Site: brandenburg
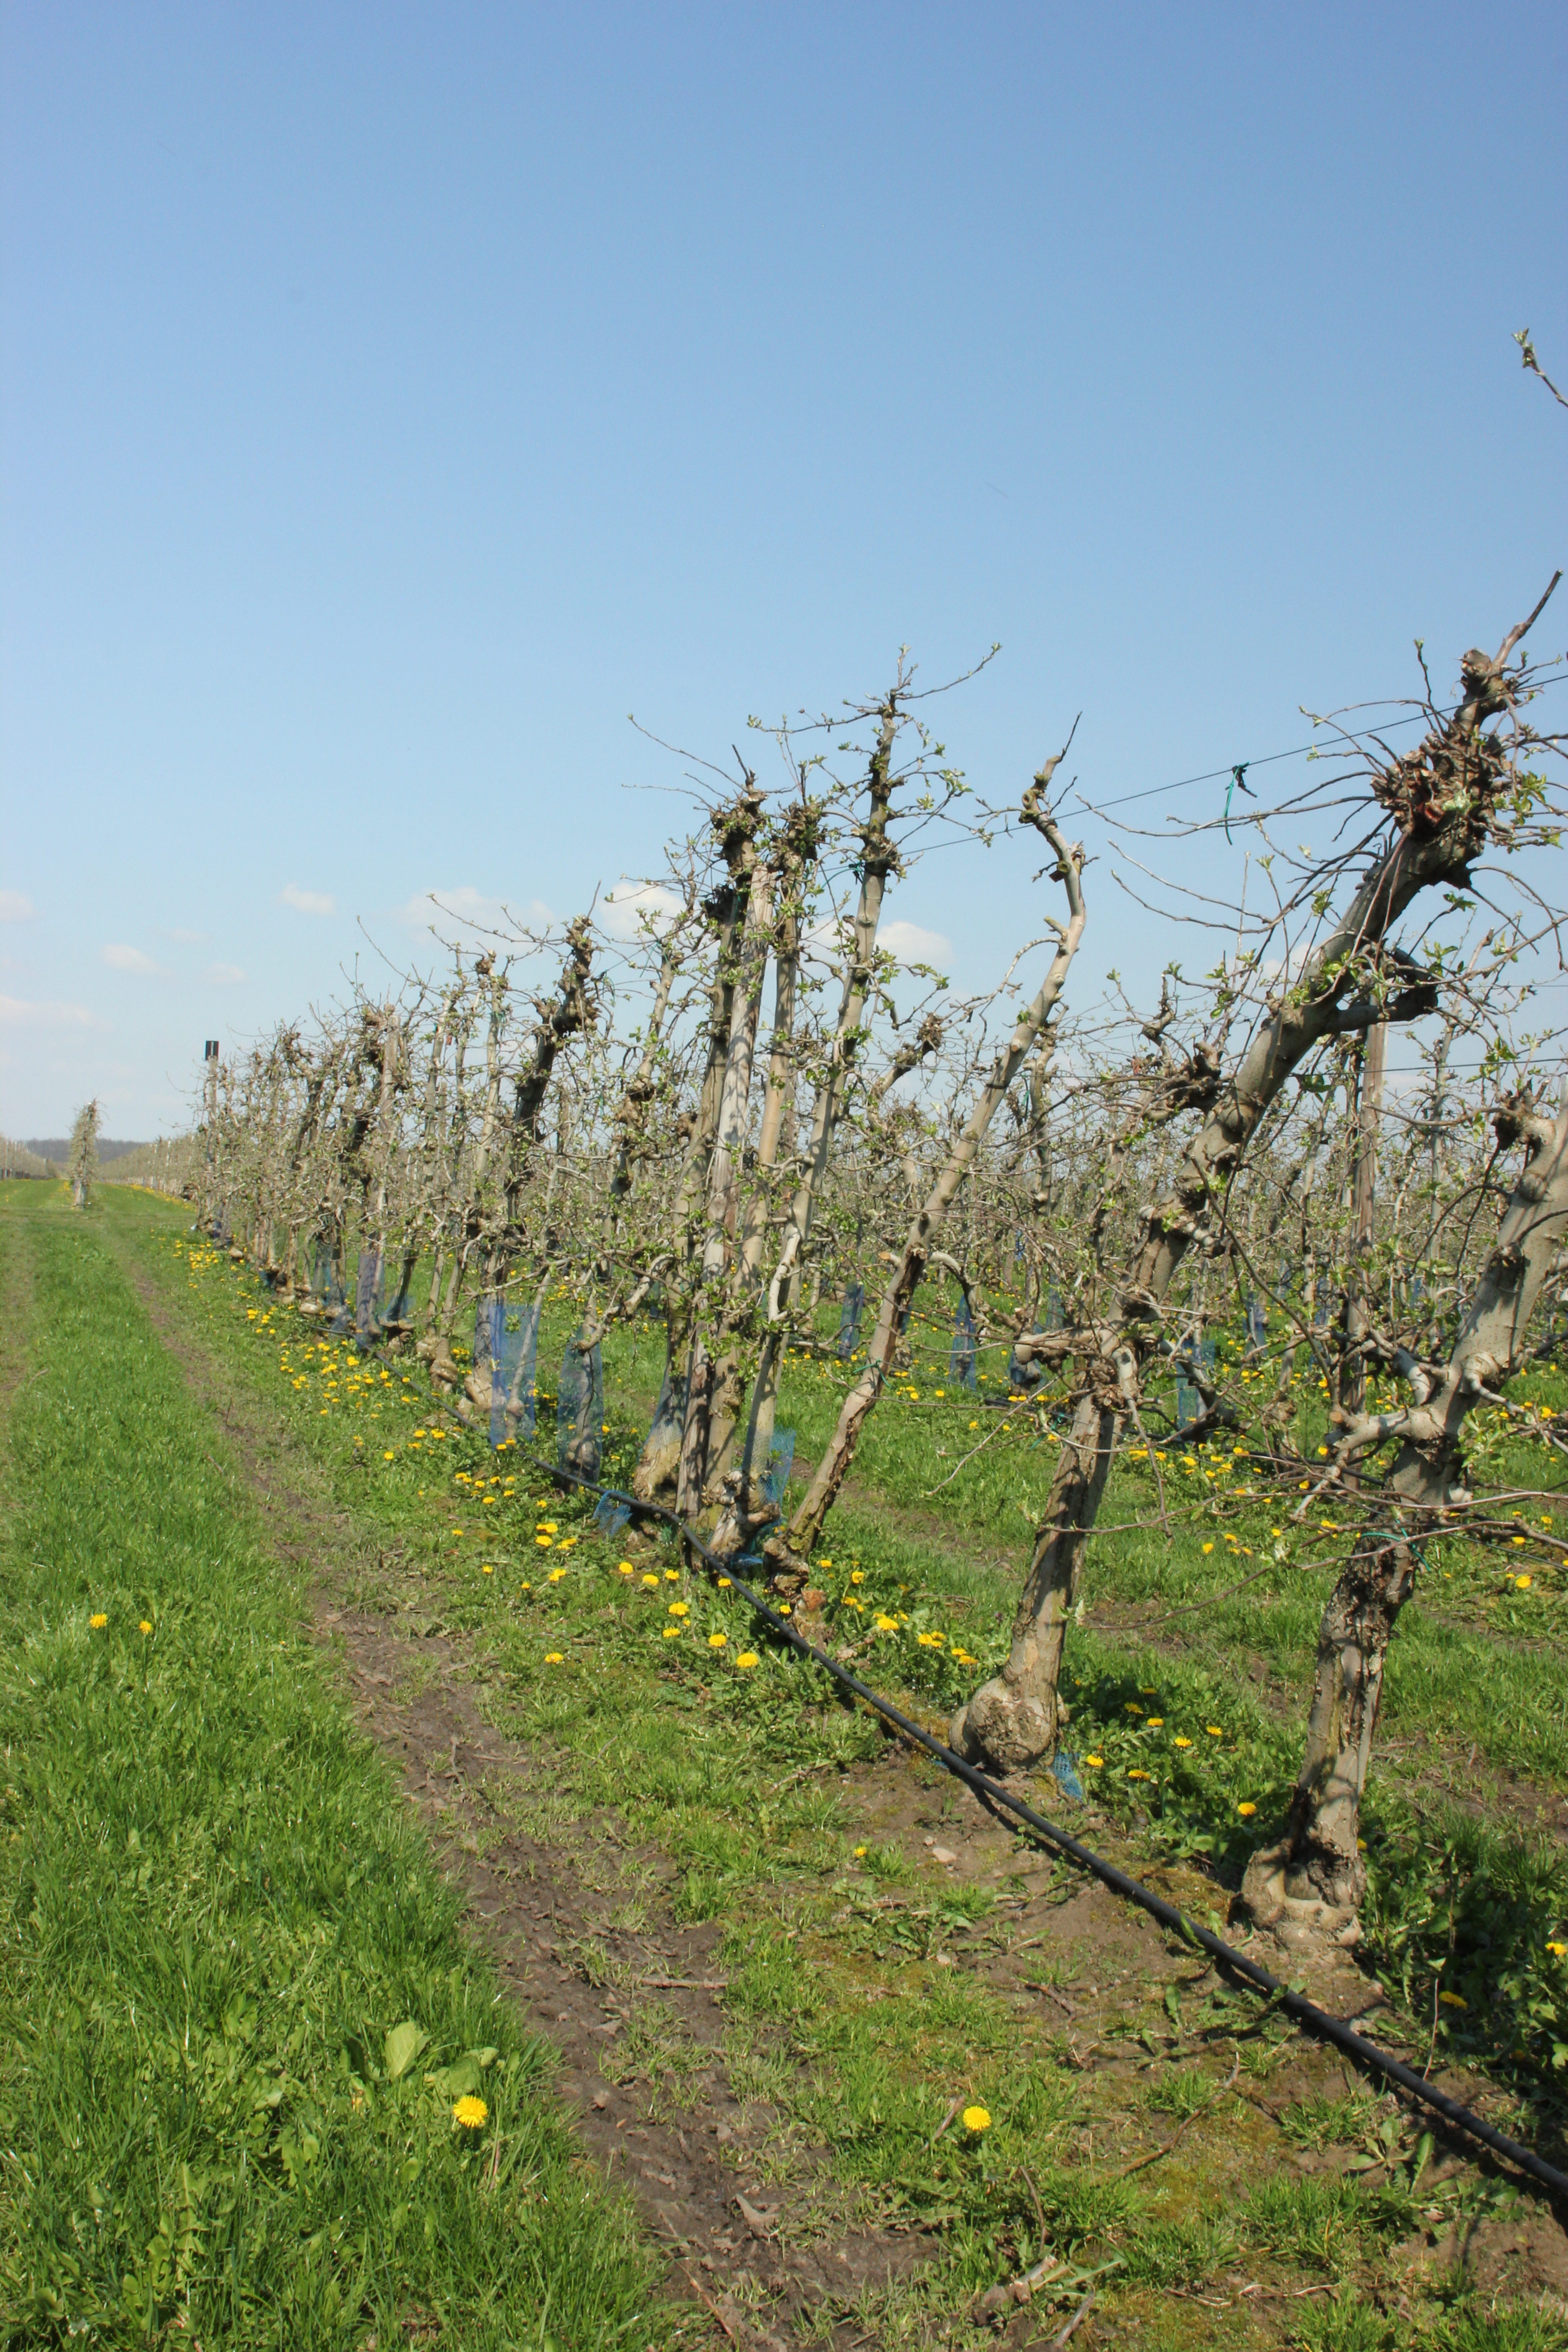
Growth stage (BBCH 56): Inflorescence emergence